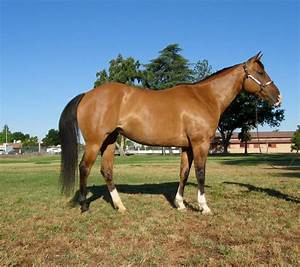
Label: cavallo